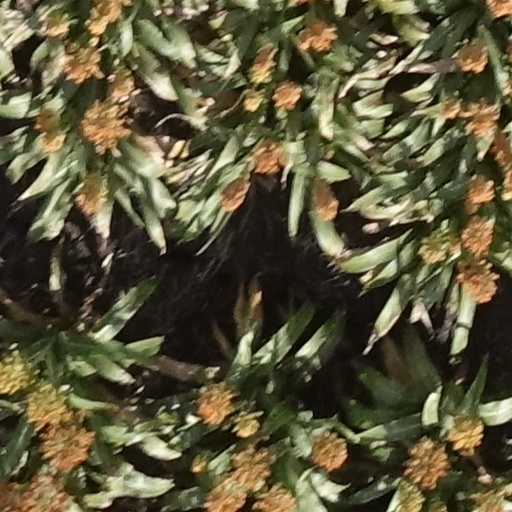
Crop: sorghum